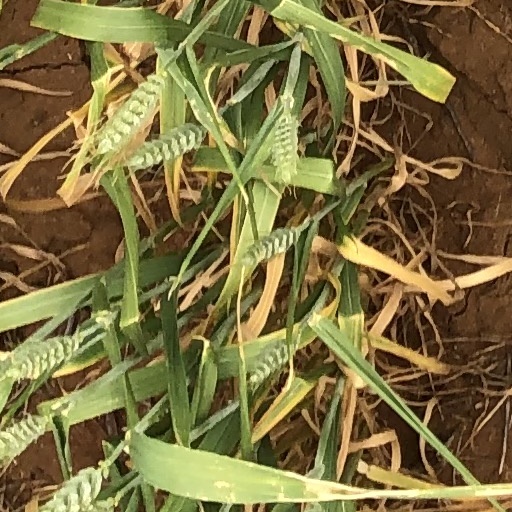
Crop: wheat